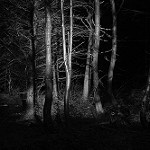
Label: B & W